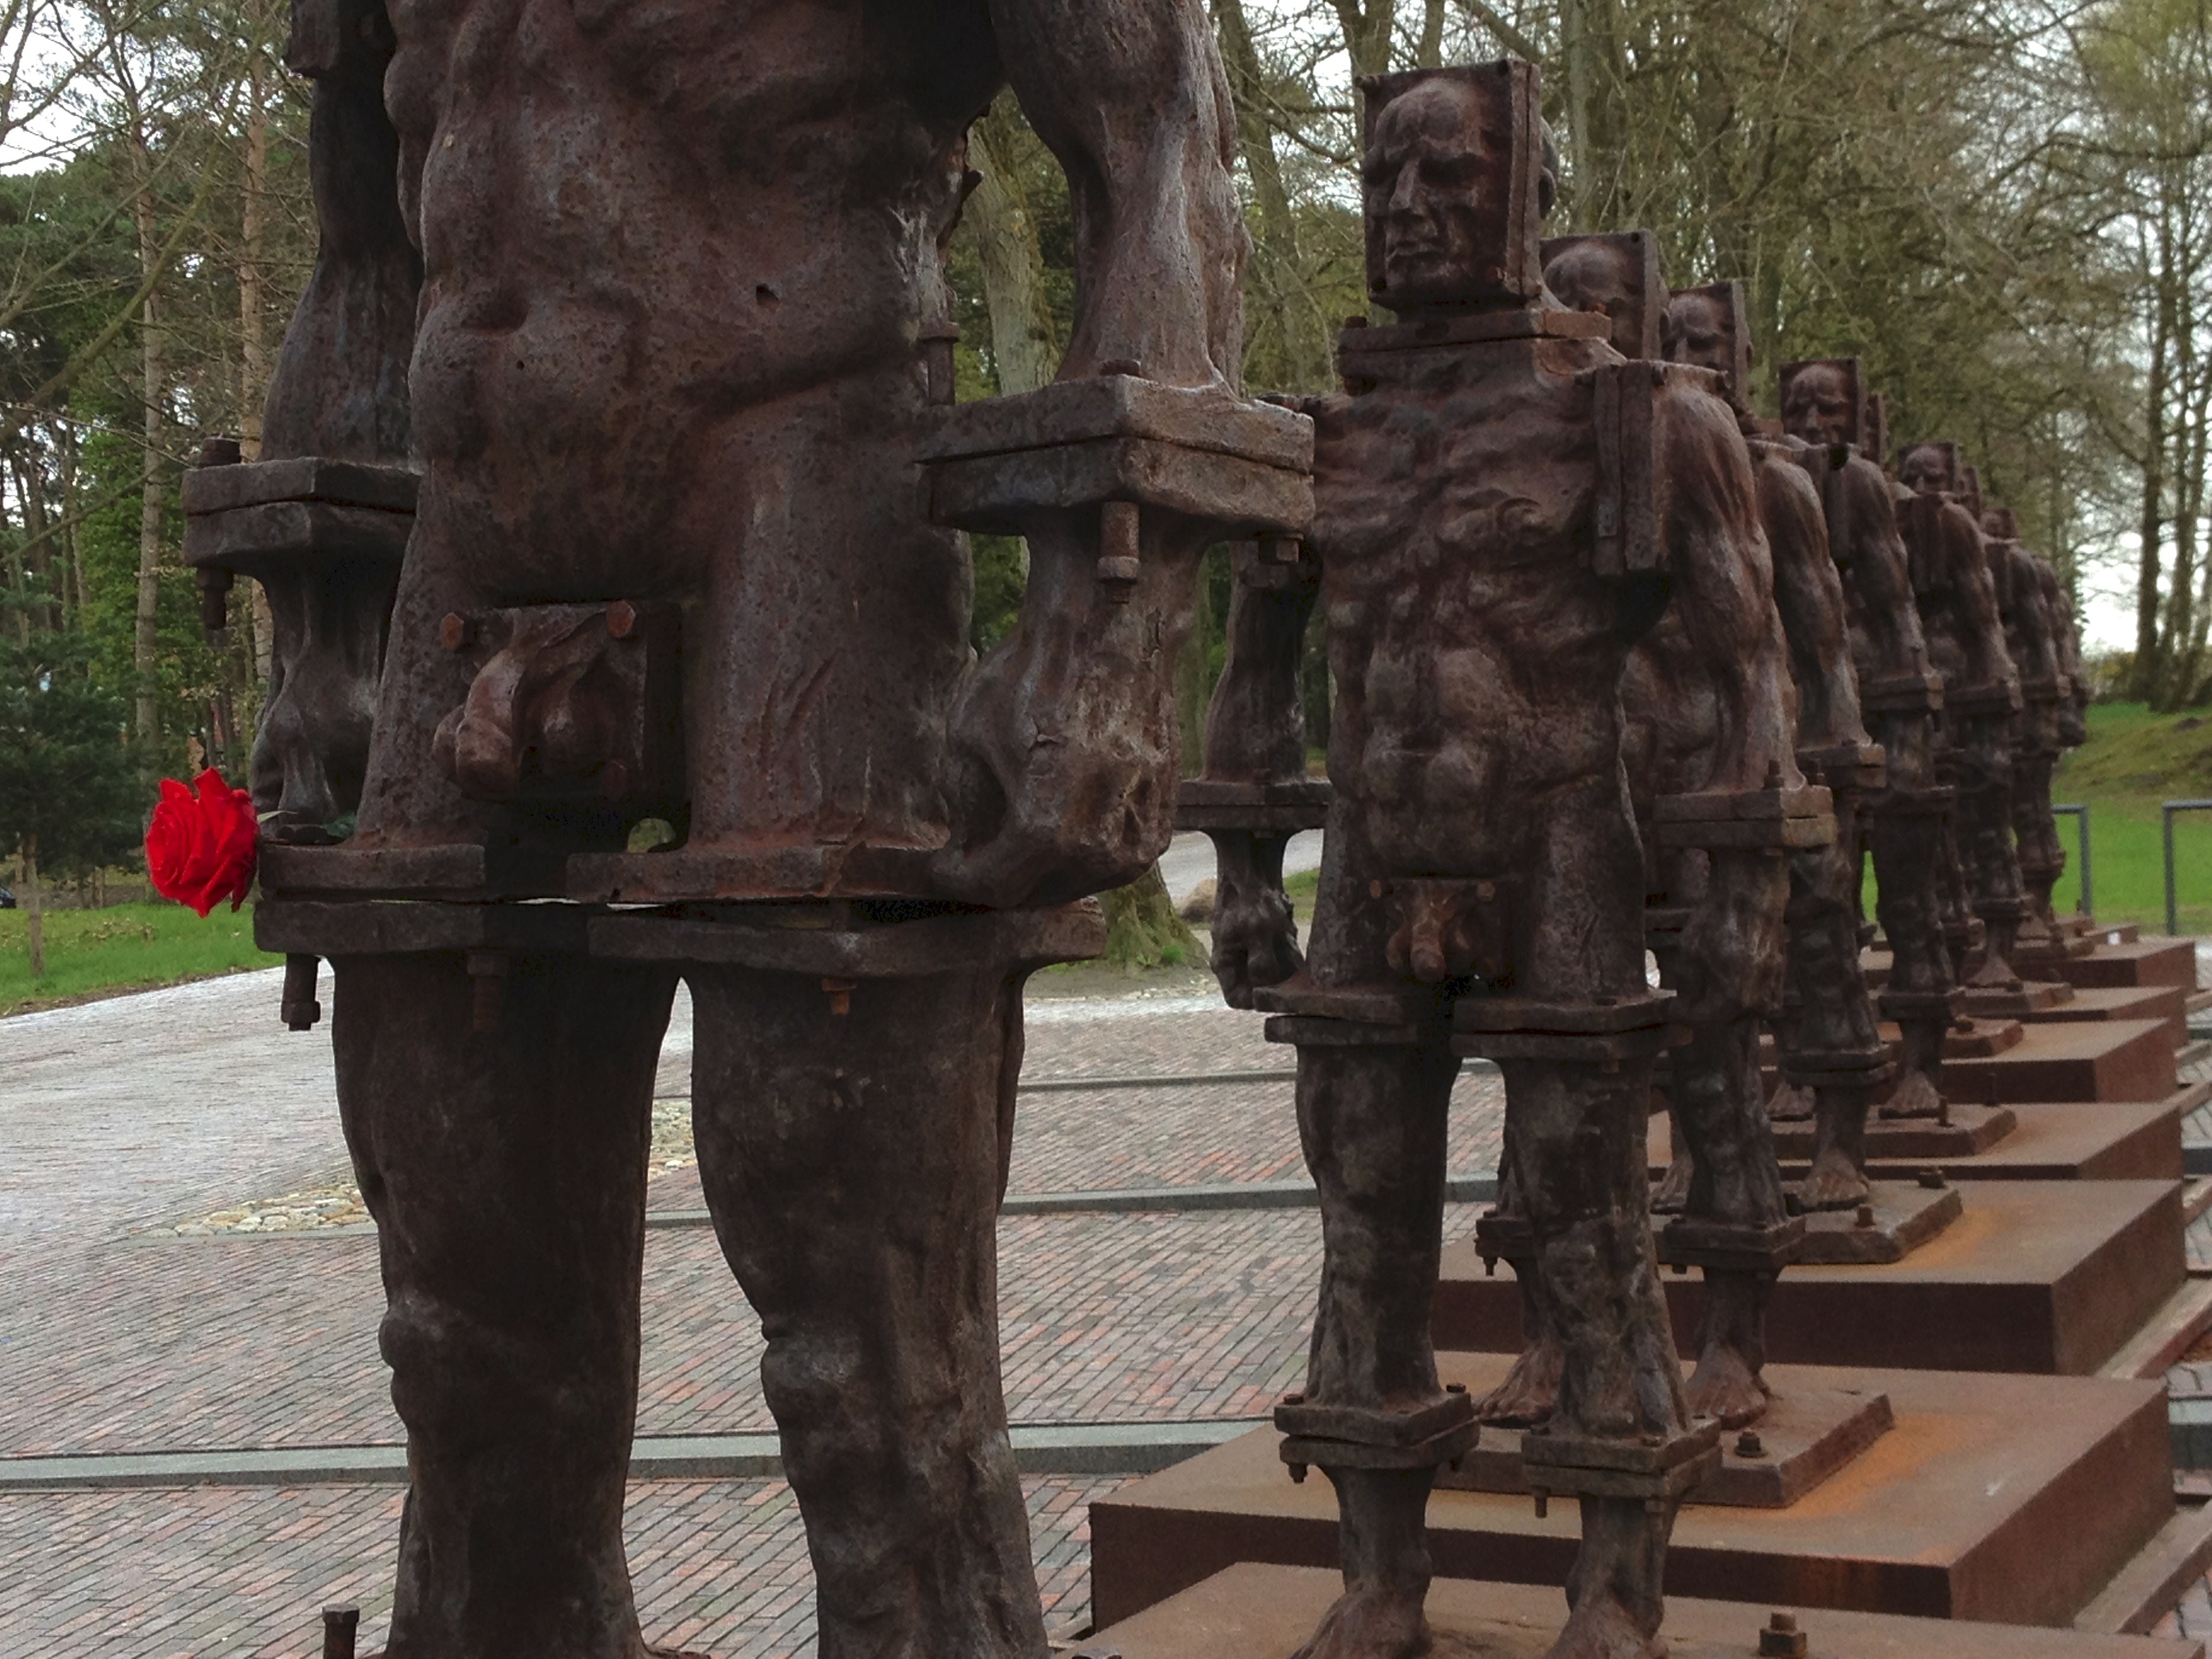
monument, statue, artwork, sculpture, memorial, art, temple, iron, soldiers, naked, stainless, worpswede, fighting machines